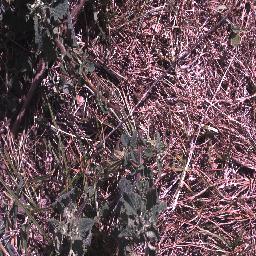
Label: negative